Dinosaur of Ta Prohm

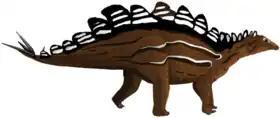

The "dinosaur of Ta Prohm" is a bas-relief in the Khmer Empire temple-monastery of Ta Prohm. Numerous reliefs of various animals are present in the temple; the "dinosaur" is one of its more ambiguous artworks. The relief first gained modern notoriety in the late 1990s when the lobe-like features running down the animal's back were compared to the back plates of stegosaurian dinosaurs. The relief has since become a popular piece of "evidence" for the fringe belief that non-avian dinosaurs once coexisted with humans.